Leppävaara

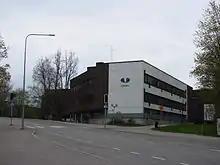
The Leppävaara campus of the Laurea University of Applied Sciences.

There are five primary schools in Leppävaara: the Leppävaara school (classes 7 to 9), the Perkkaa school (pre-primary education and classes 1 to 9), the Postipuu school (classes 1 to 6), the Ruusutorppa school (classes 1 to 9) and the Veräjäpelto school (classes 1o to 10). Leppävaara also houses the Leppävaara gymnasium which also has a line concentrating on physical exercise.